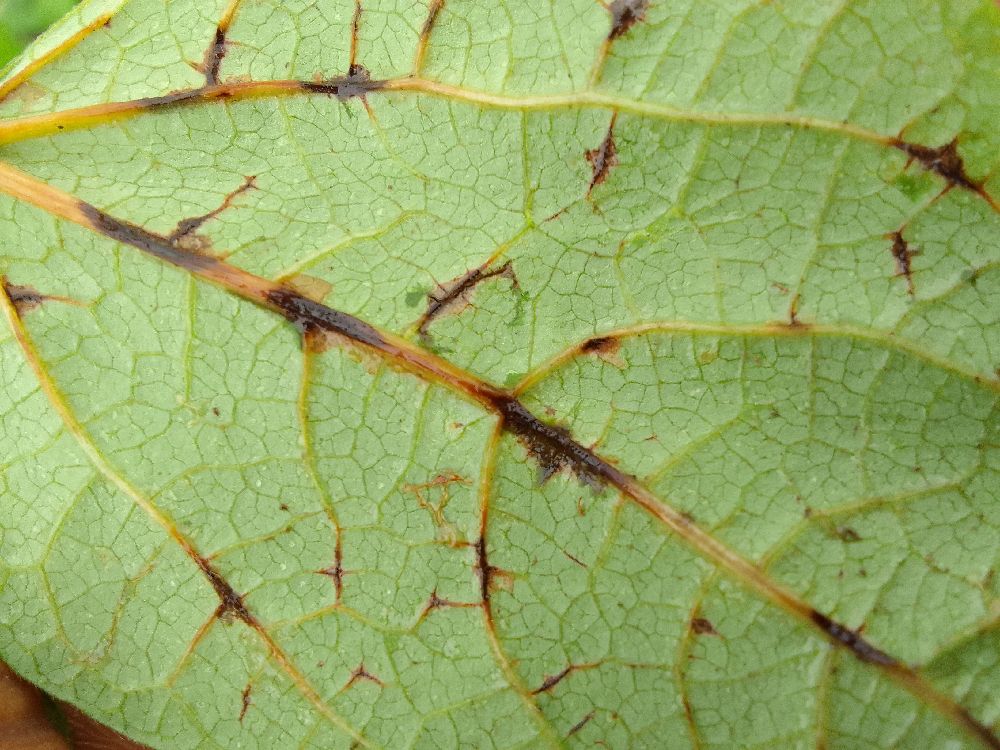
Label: anthracnose